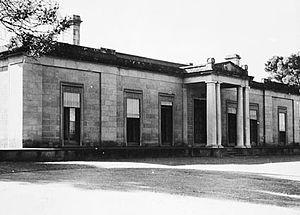
"Longford est une ville du Nord-Est de la Tasmanie en Australie, à 25 km au sud de Launceston sur la Illawarra Road, une route reliant les ""Bass Highway"" et ""Midlands Highways"".